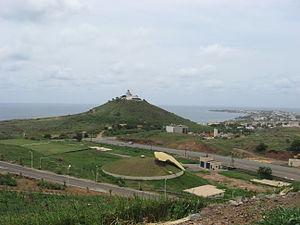
Le phare des Mamelles est un phare situé sur la presqu'île du Cap-Vert, à environ 4 km au sud-est de la pointe des Almadies — l'extrémité occidentale du continent africain — dans la ville de Dakar, sur la plus occidentale et la plus grande des deux collines volcaniques coniques nommées les Mamelles.